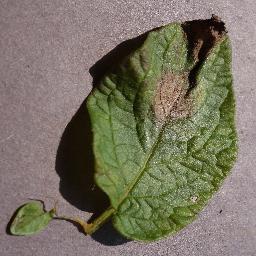
Label: Potato___Late_blight